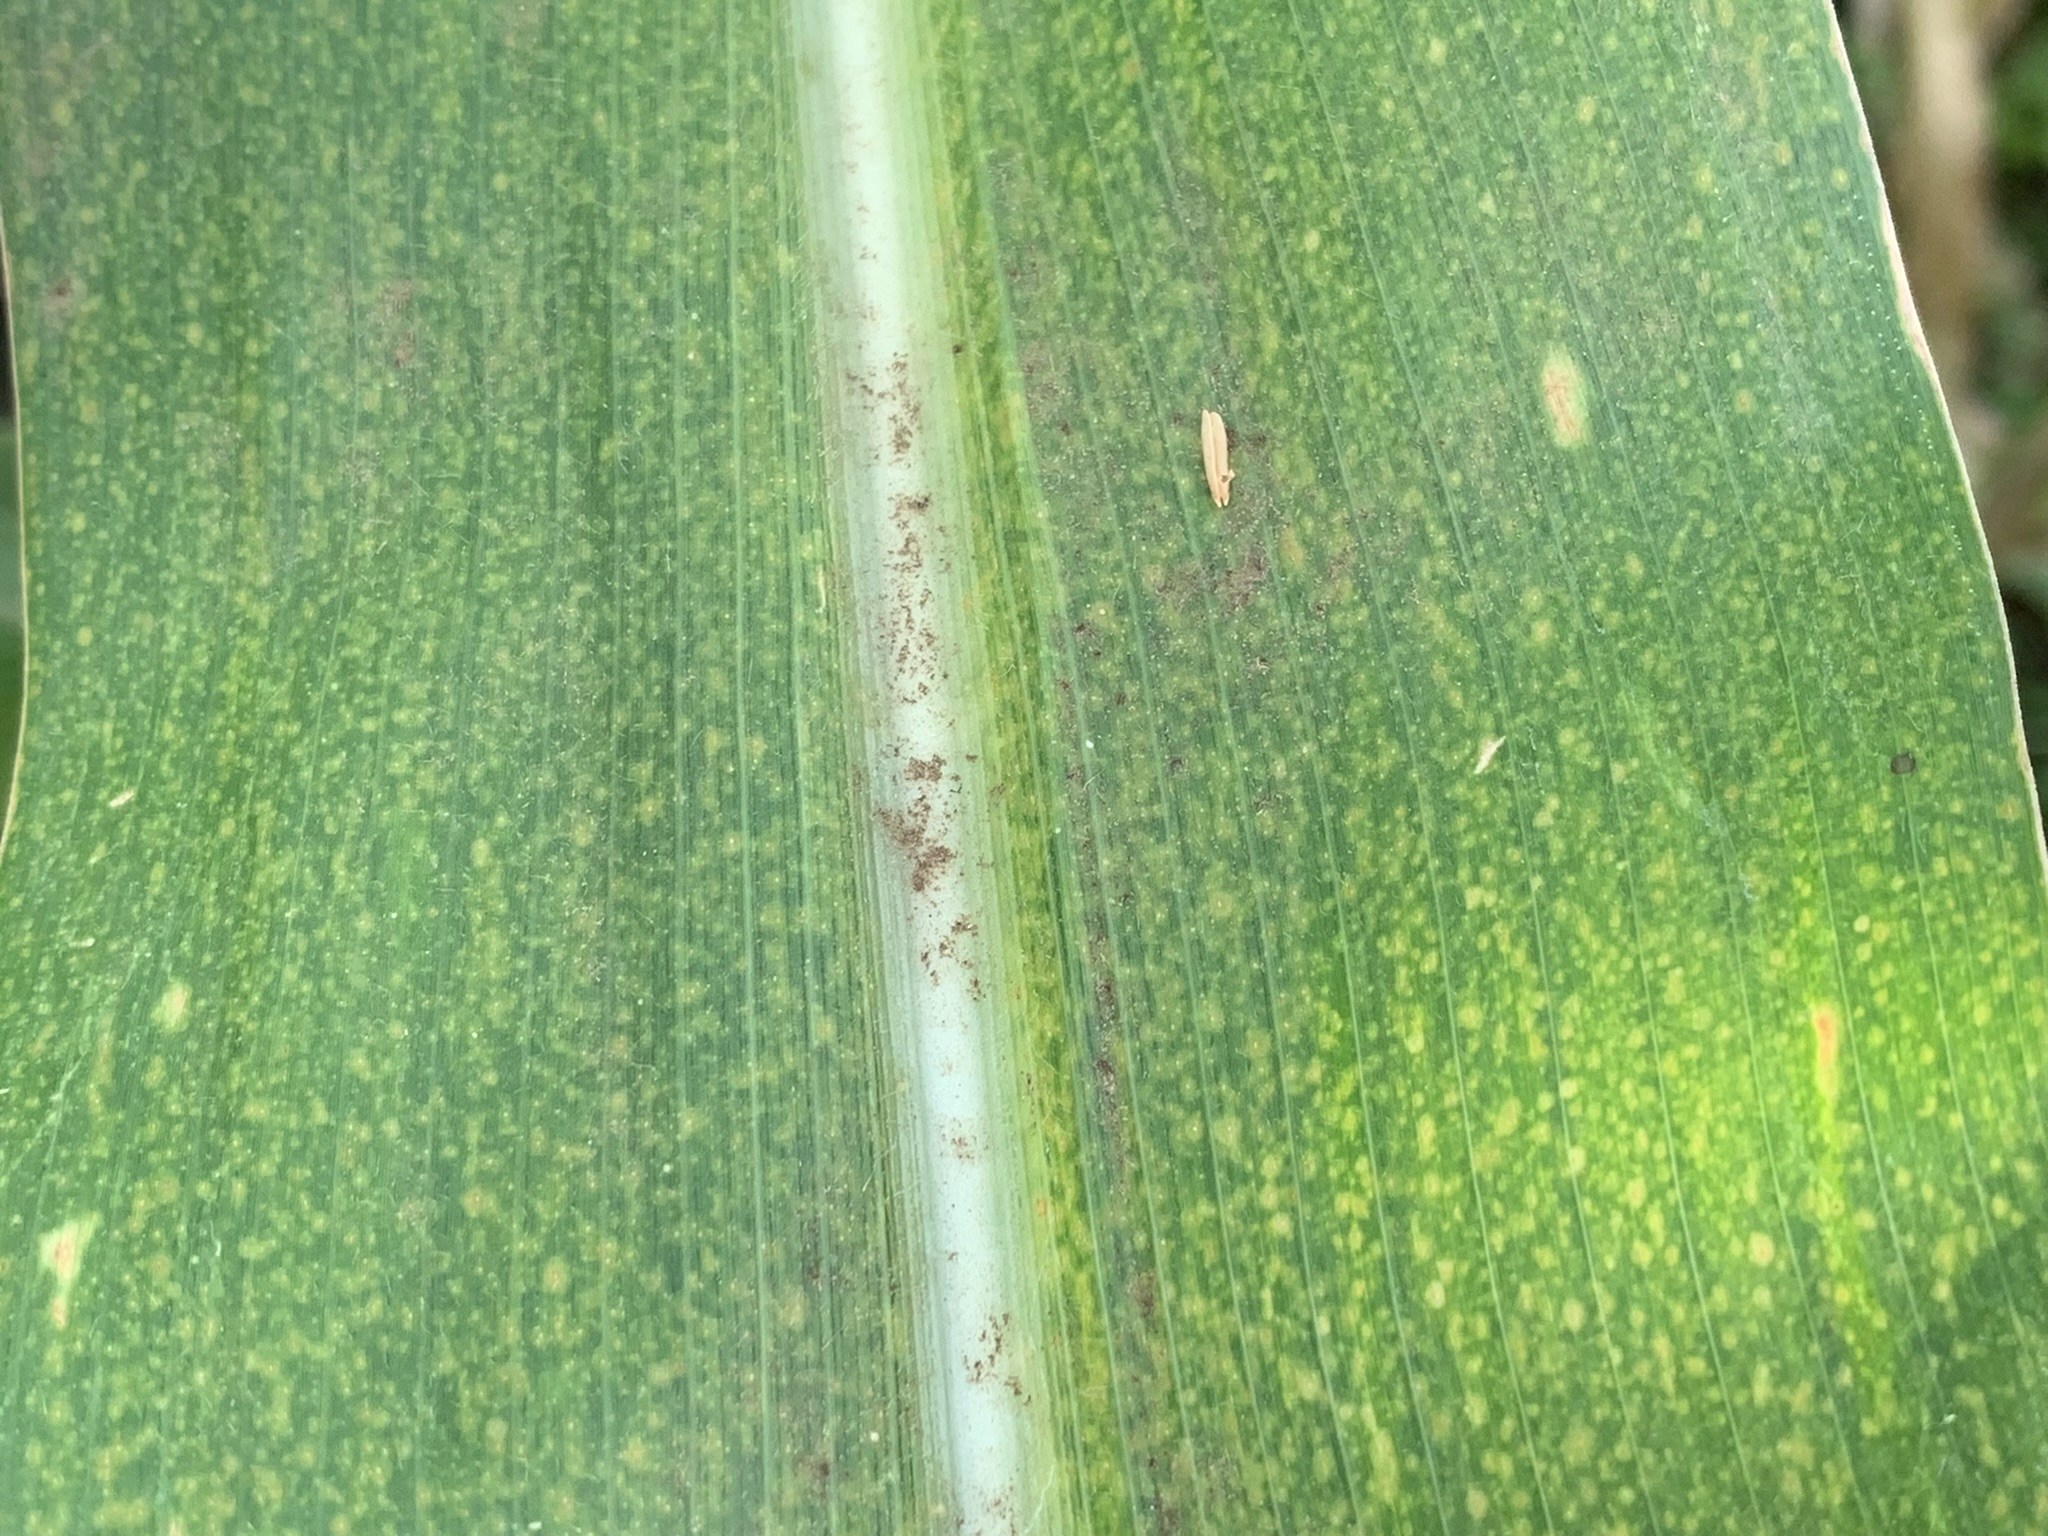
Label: MLN